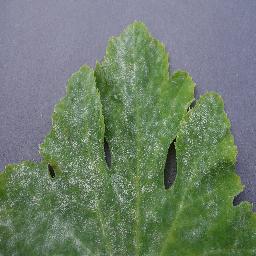
Label: Squash___Powdery_mildew